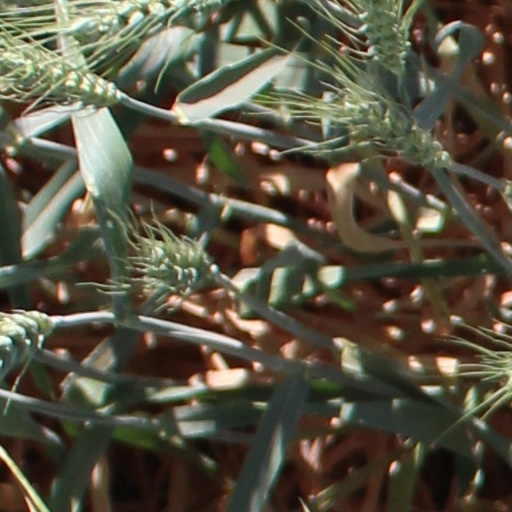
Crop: wheat